Kingdom of Bulgaria

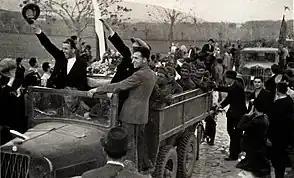
Bulgarian troops entering Vardar Macedonia in southern Yugoslavia, April 1941

In August 1943 Tsar Boris died suddenly after returning from Germany from heart failure, but also rumoured to be poisoned. He was later succeeded by his six-year-old son Simeon II. Power was held by a council of regents headed by the young Tsar's uncle, Prince Kiril, Bogdan Filov and Nikola Mihov. The new prime minister, Dobri Bozhilov, was in most respects a German puppet. Resistance to the Germans and the Bulgarian regime was widespread by 1943, coordinated mainly by the communists. Together with the Agrarians, now led by Nikola Petkov, the Social Democrats, and even many army officers they founded the Fatherland Front. Partisans operated in the mountainous west and south. By 1944 it was obvious that Germany was losing the war and the regime began to look for a way out. On 1 June 1944 Filov sacked Bozhilov, in the hope of placating internal opposition and the Allies. Filov had reluctantly decided the alliance with Germany should end. His successor Ivan Bagryanov tried to arrange negotiations with the western Allies.